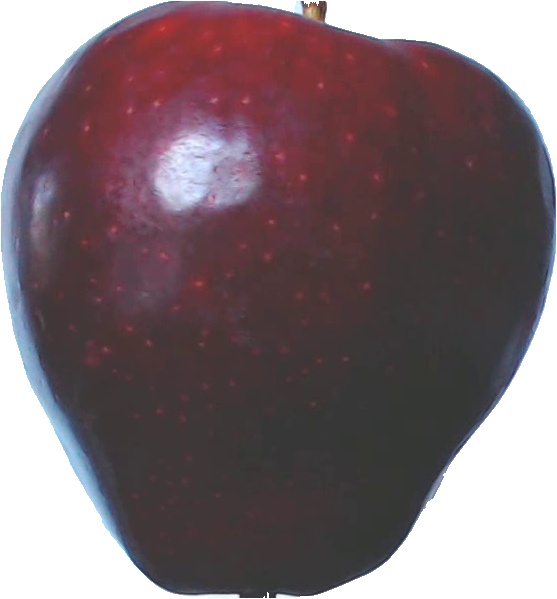
Label: apple_red_delicios_1